Nanhai Senior High School

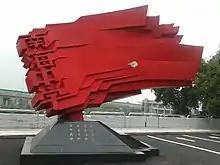
Symbol of Nanhai Senior High School

The school badge of Nanhai Senior High School is a floating golden flag constituted of the letters “N” and “H”, surrounded by a blue circle.